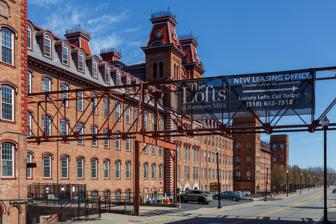
Building: Harmony Mill No. 3
Country: United States of America
Year built: 1868
United States historic place Harmony Mill No. 3 U.S. National Register of Historic Places Mill No. 3 converted to lofts Show map of New York Show map of the United States Location 100 N. Mohawk St., Cohoes, New York Coordinates 42°46′54″N 73°42′19″W / 42.78167°N 73.70528°W / 42.78167; -73.70528 Area 0 acres (0 ha) Built 1866-1868 Architect Van Auken, D.H. NRHP reference No. 71000525 Added to NRHP February 18, 1971 Harmony Mill No. 3 , also known as the "Mastodon Mill", is a historic mill located at Cohoes in Albany County, New York .  It was built in 1866–1868 and expanded 1871–1872.  It is a four-story red brick structure on a stone foundation, with an additional story under the distinctive mansard roof .  It features twin six story towers topped by mansard roofs and cast iron grillwork.  It was known as the "Mastodon Mill" for the skeleton of a mastodon found while excavating the north section. It is the centerpiece of the Harmony Mills Historic District . It was listed on the National Register of Historic Places in 1971. References